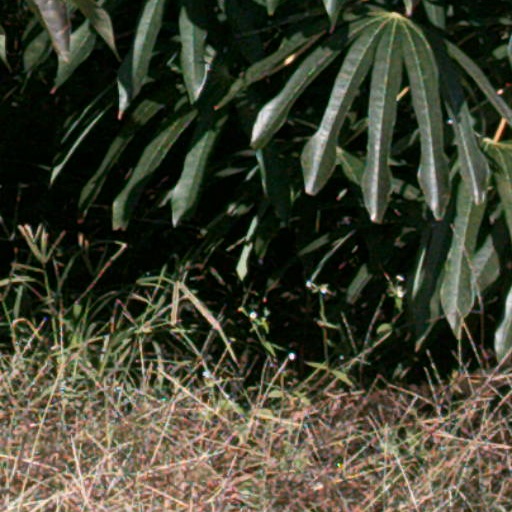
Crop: cassava